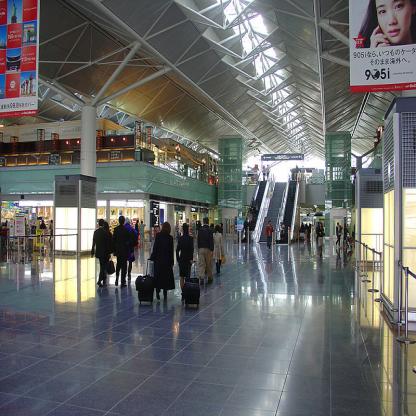
Scene: Indoor